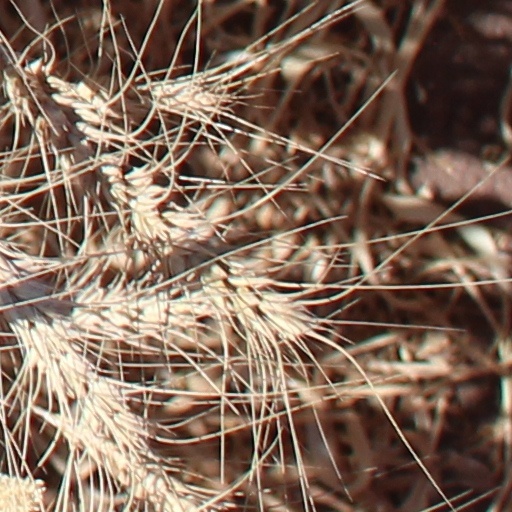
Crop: wheat